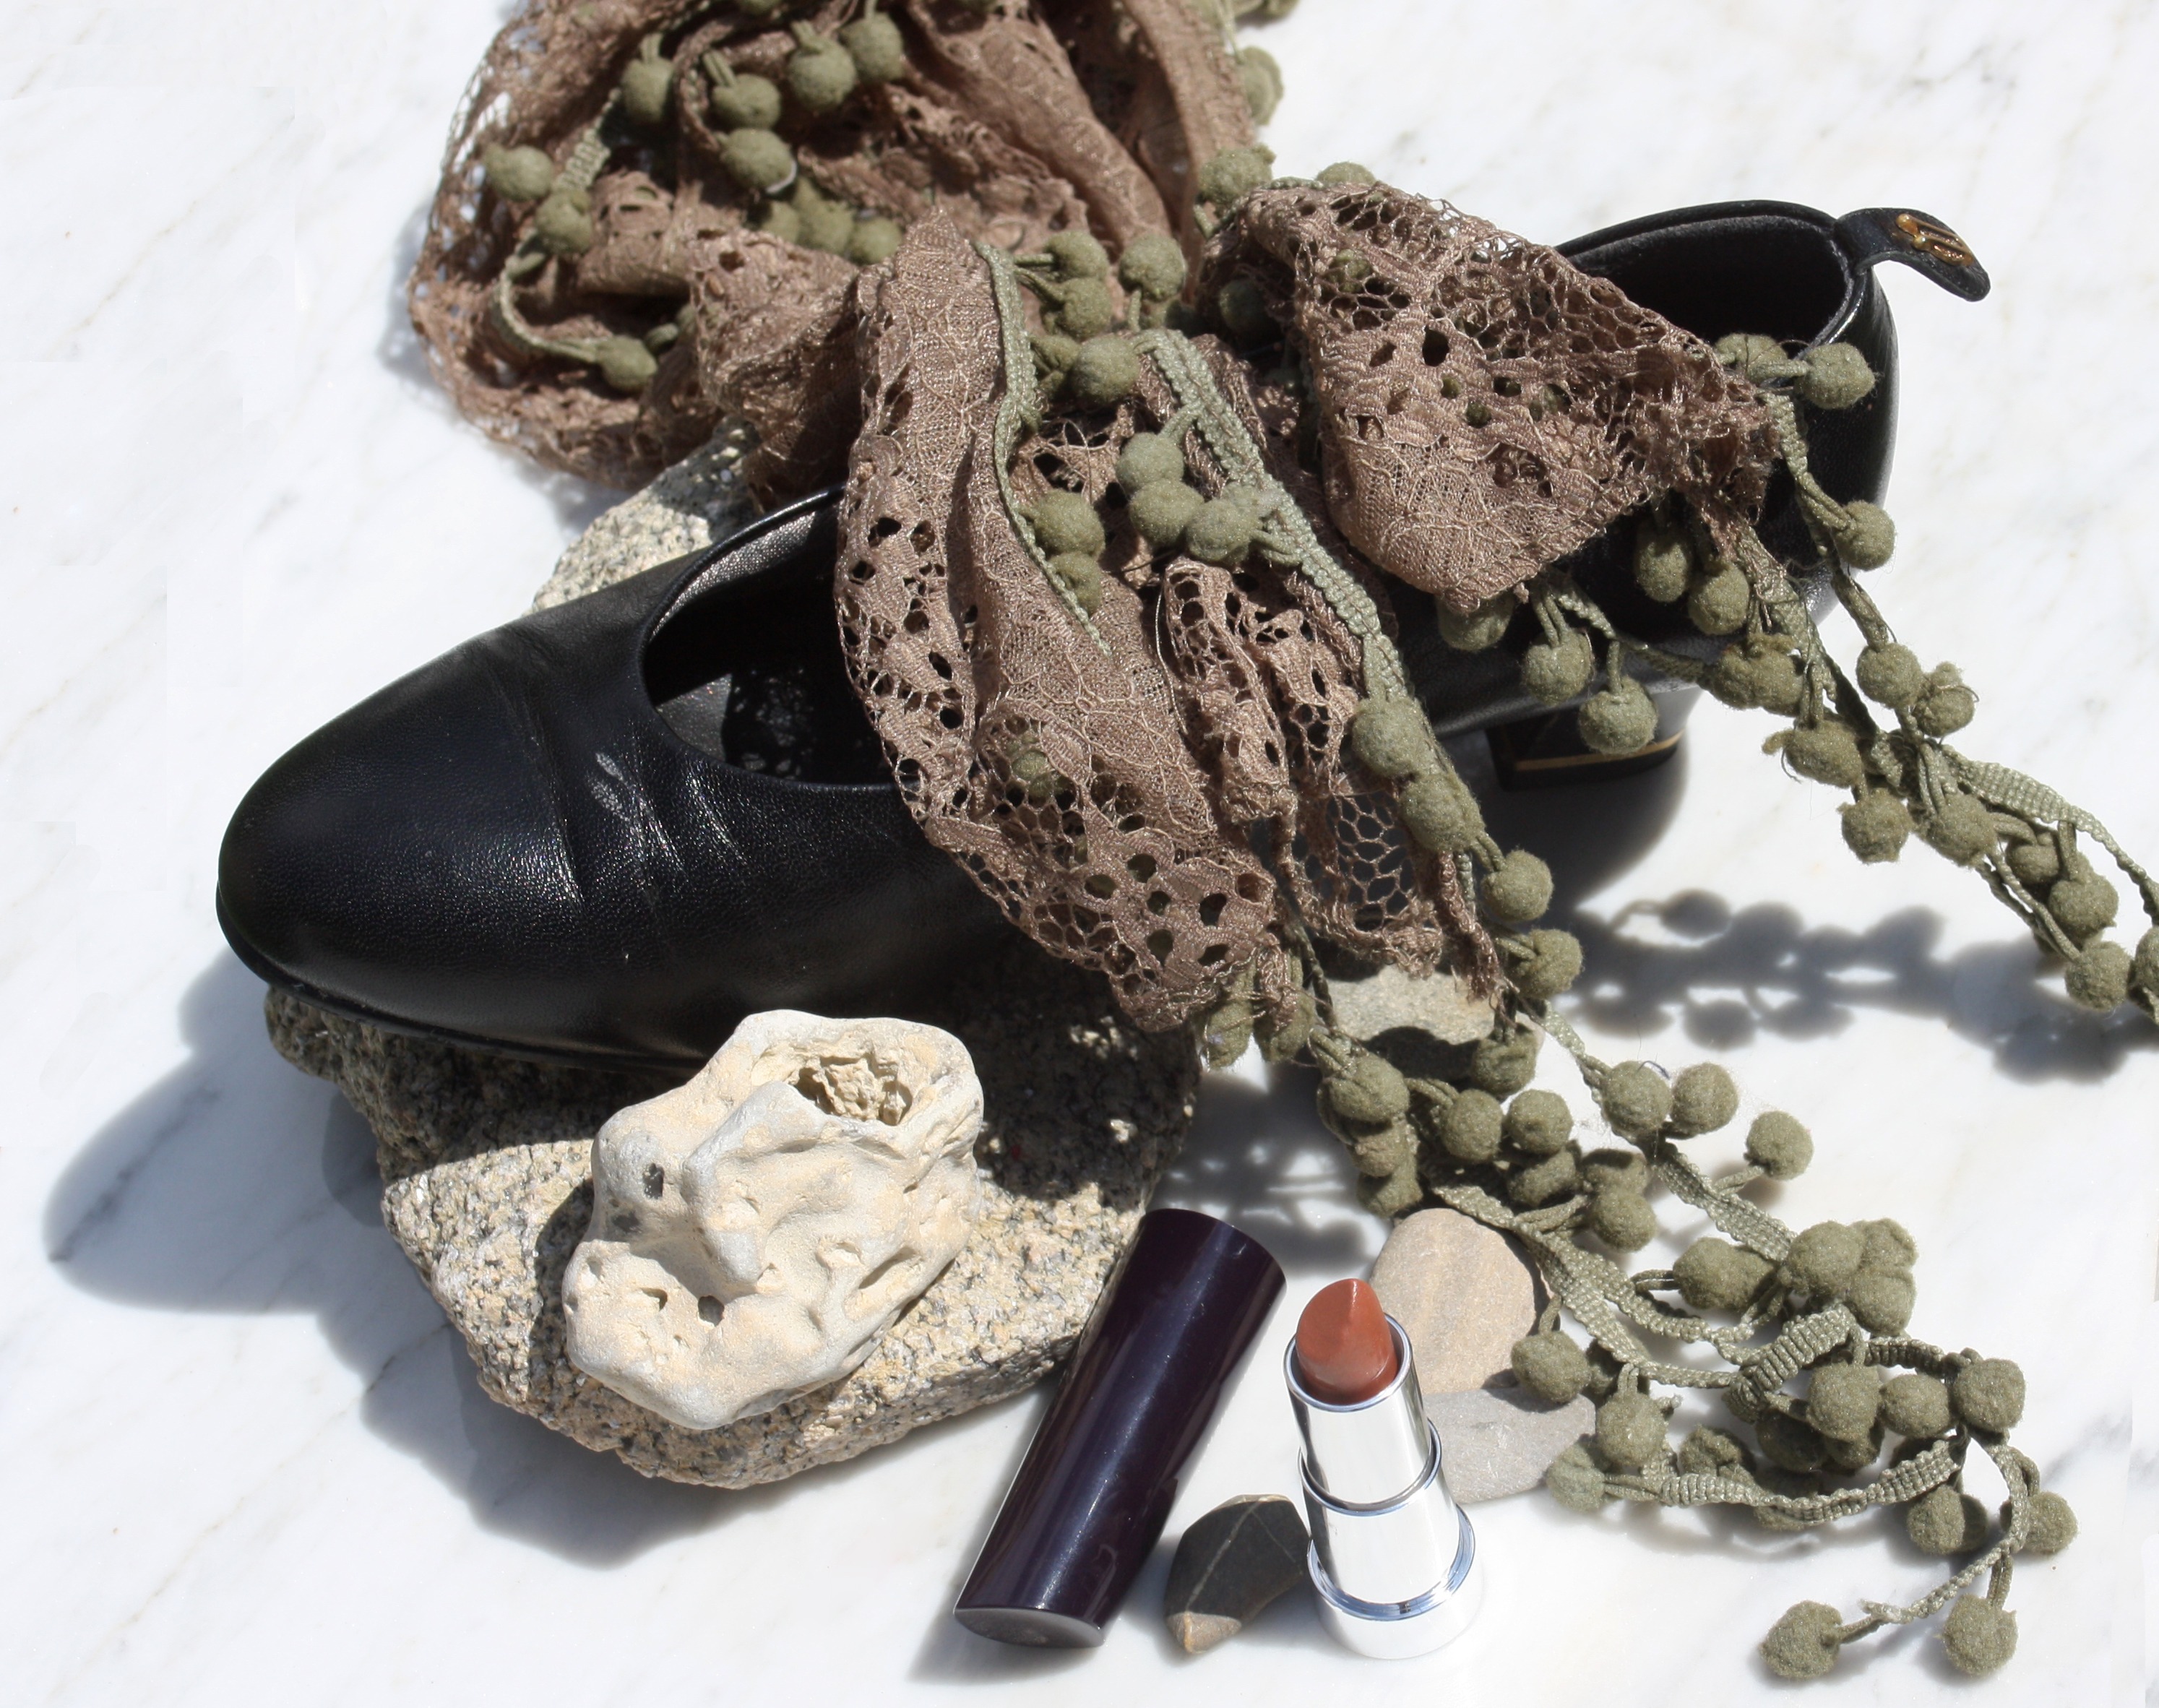
beach, sea, leather, stone, love, evening, romance, cloth, make up, shoes, stones, marble, lipstick, gala, pumps, going out, boa constrictor, boas